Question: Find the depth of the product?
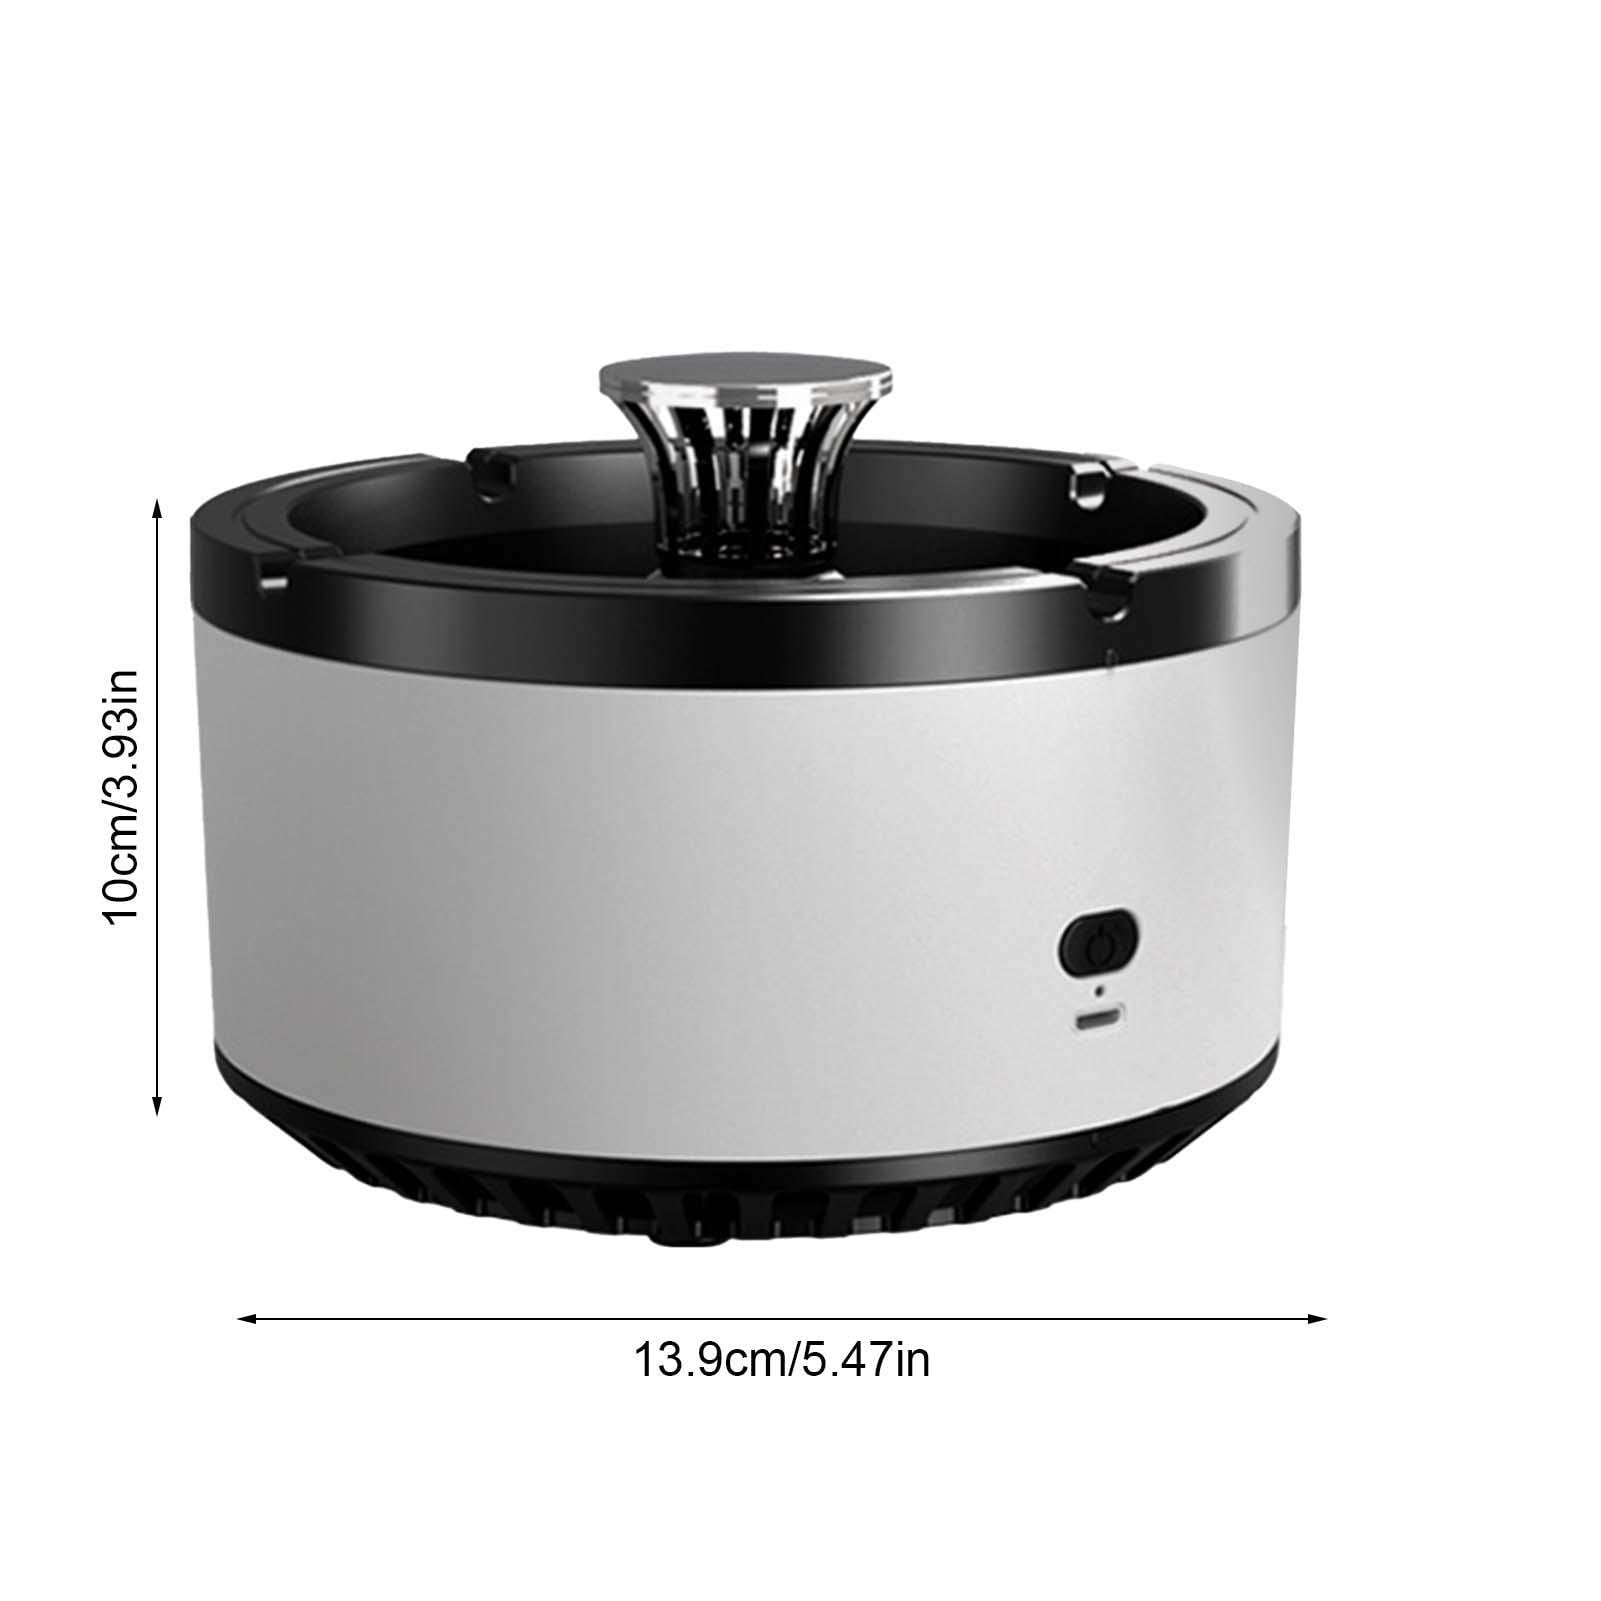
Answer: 13.9 centimetre